Society of Colorado Pioneers

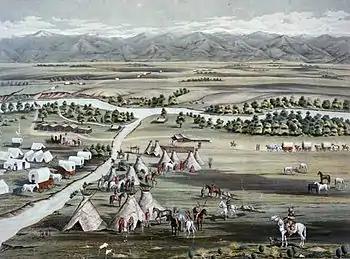
Denver, Colorado in 1859.

The Society of Colorado Pioneers was an American organization. It was formed in 1872 to recognize and support the first Anglo American settlers in Colorado. The organization originally only for men, spun off a woman's auxiliary group and later a sons group. In 1943, the "Society of Colorado Pioneers" was consolidated into the woman's group and became the "Pioneer Men and Women of Colorado".